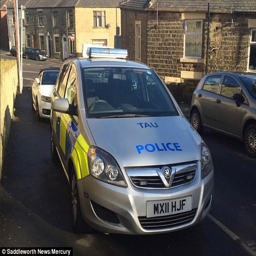
organisation said the arrests would cause but that there is no threat to the community